Emergency vehicle lighting

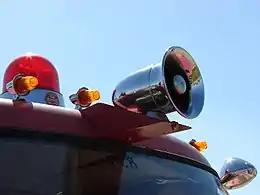
1960s-70s era Fire truck with Federal signal Beacon Ray emergency light and siren mounted on top

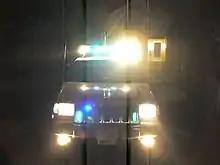
A New Jersey EMT's vehicle at night with lights flashing

In Great Britain, the legal definition of an "emergency vehicle" in Regulation 3 of the Road Vehicle Lighting Regulations 1989 limits the use of both methods to vehicles used for: